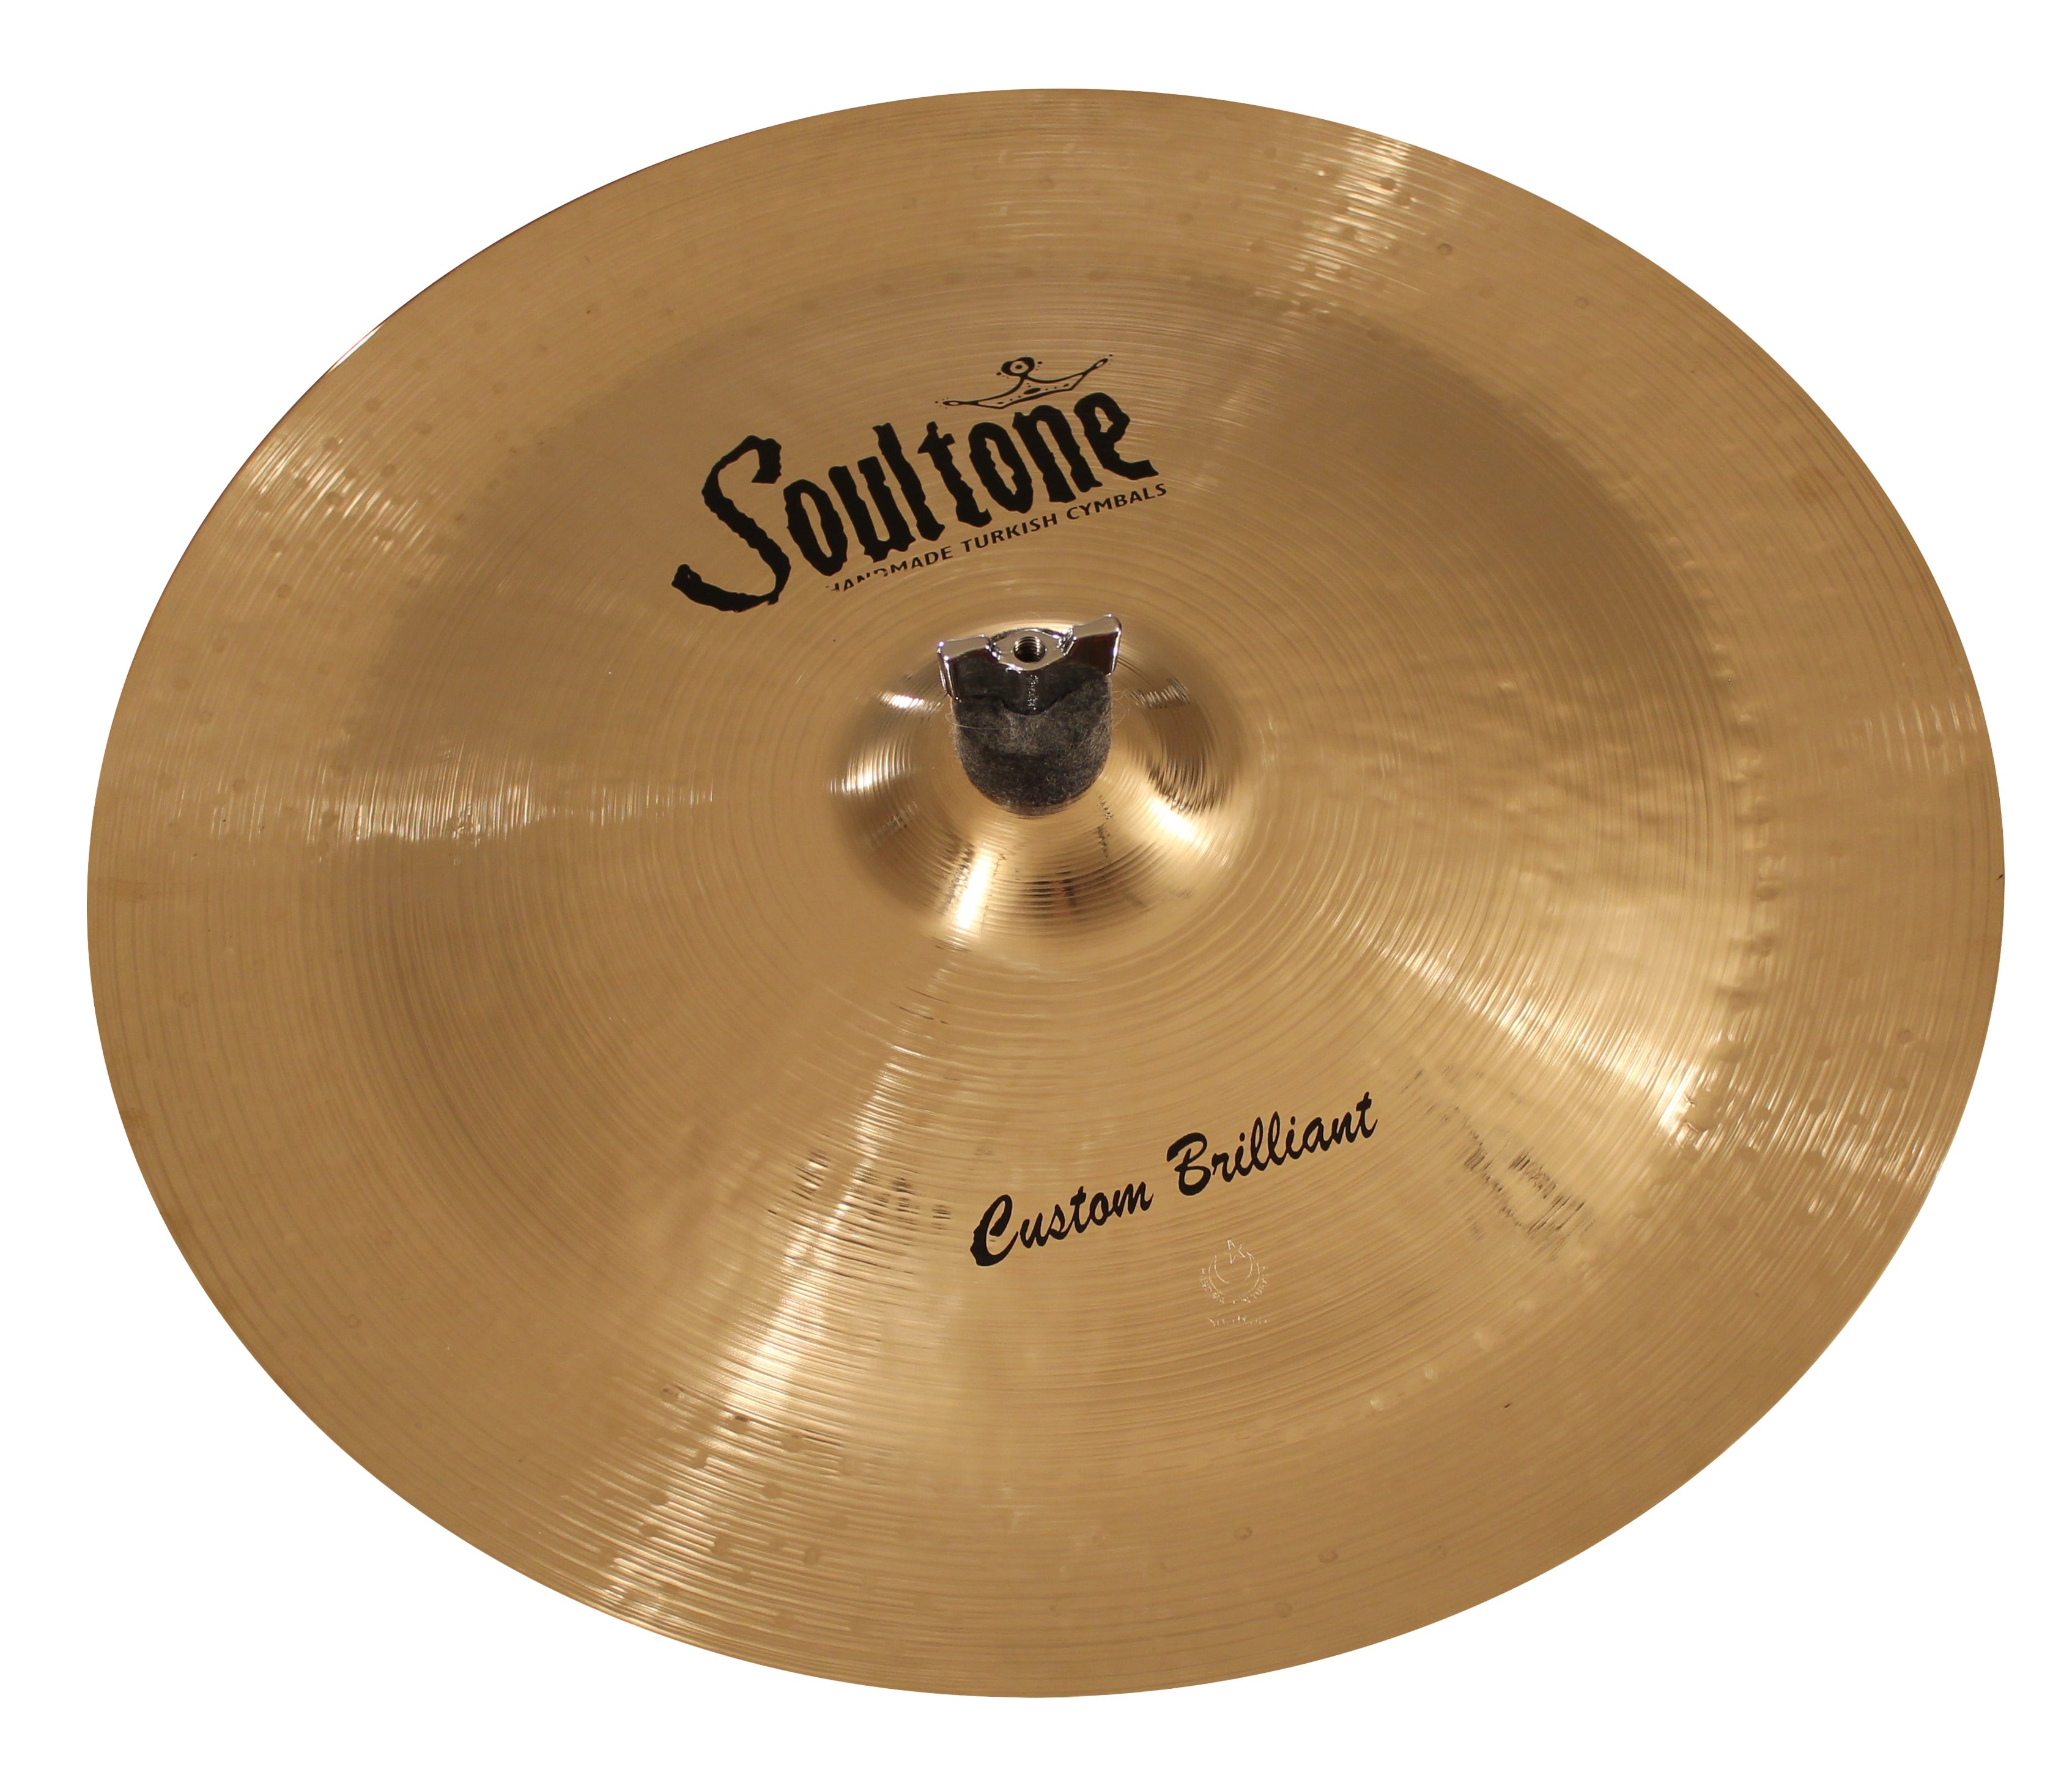
20" Custom Brilliant China
100% handmade and hand-hammered B20 lathed cymbals with a beautifully brilliant finish. These are slightly brighter cymbals. They are versatile, precision cymbals with clarity and definition that makes them ideal for any live or studio performance.
Brand: Soultone Cymbals
Category: Arts & Entertainment > Hobbies & Creative Arts > Musical Instruments > Percussion > Cymbals